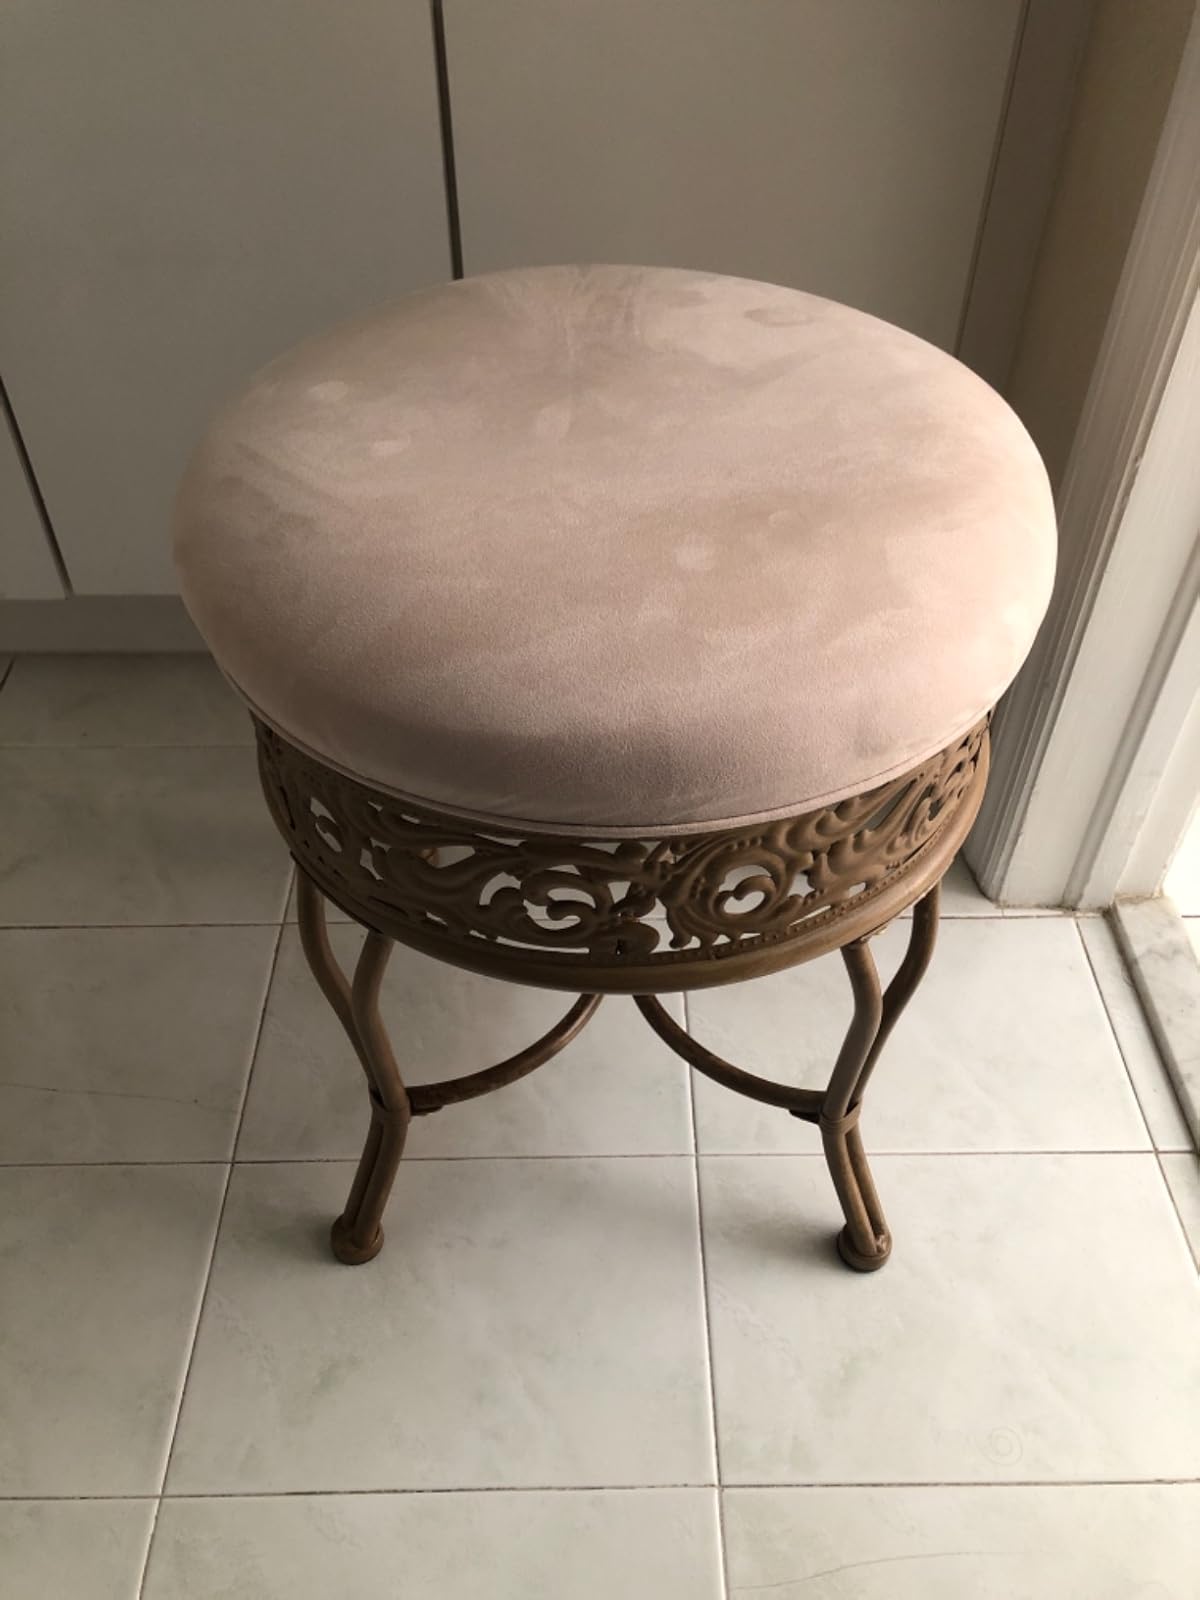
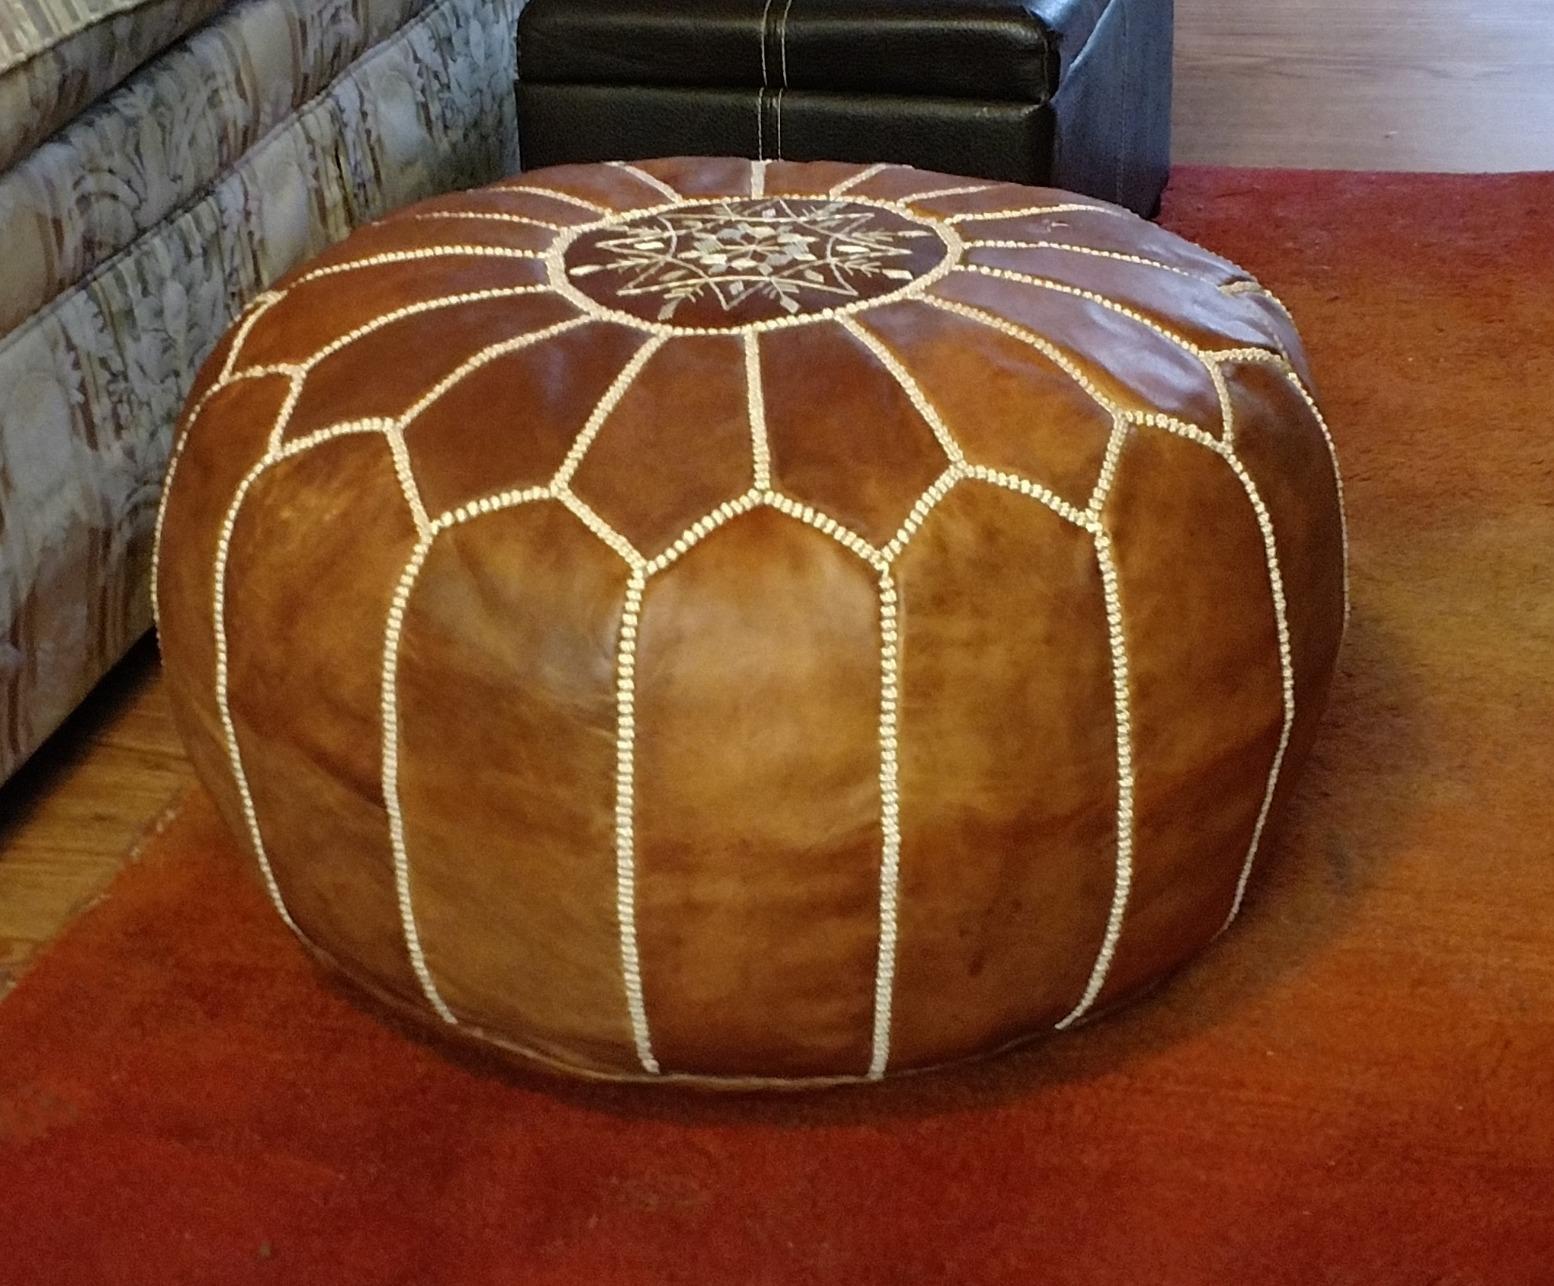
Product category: stool
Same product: no